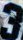
Number: 3